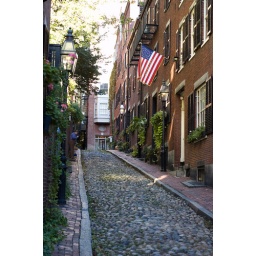
Acorn St. is the most photographed street in the US. It's not surprising. Shot taken from the bottom of the hill